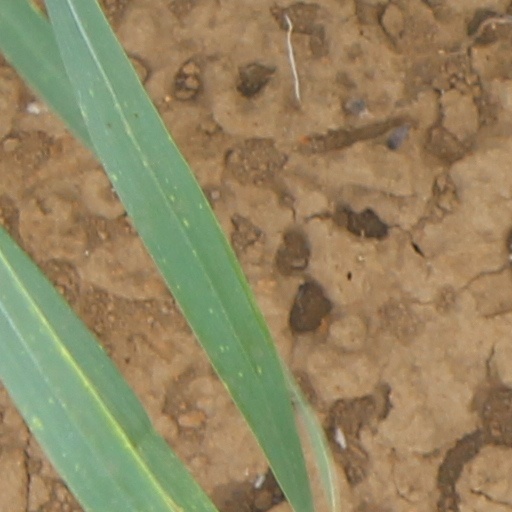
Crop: wheat